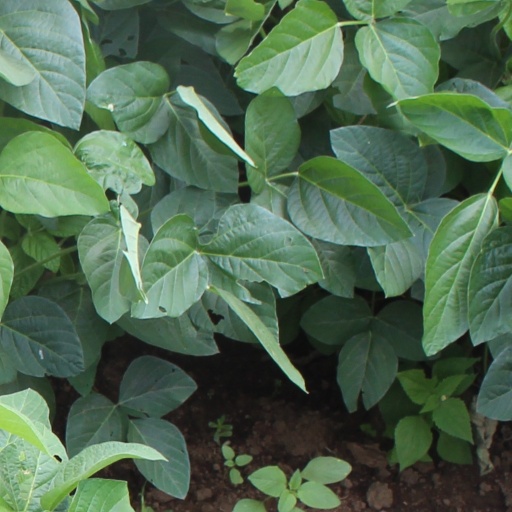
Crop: soybean